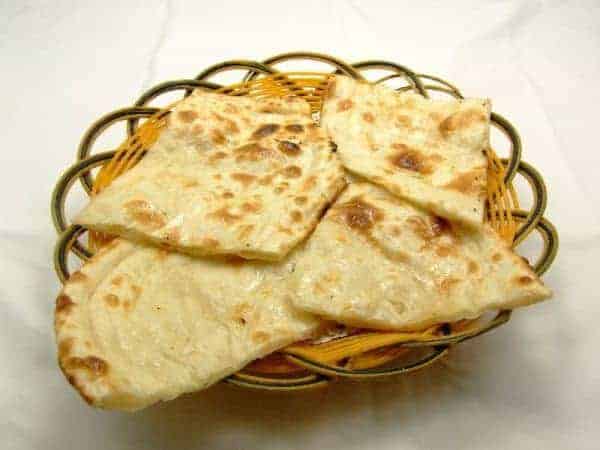
Dish: butter_naan